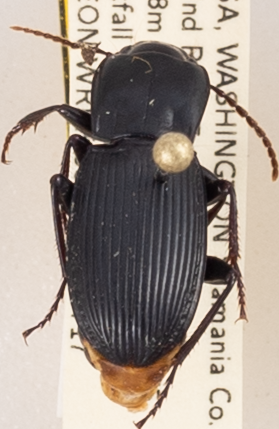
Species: Pterostichus herculaneus
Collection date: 2018-07-17
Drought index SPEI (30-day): -1.038
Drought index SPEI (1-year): -0.39
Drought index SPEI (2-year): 0.662